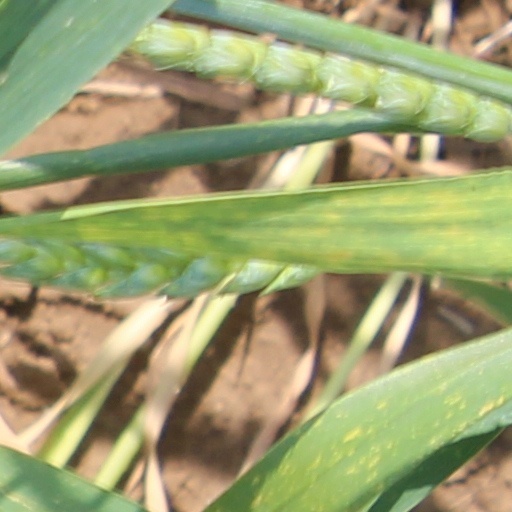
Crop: wheat